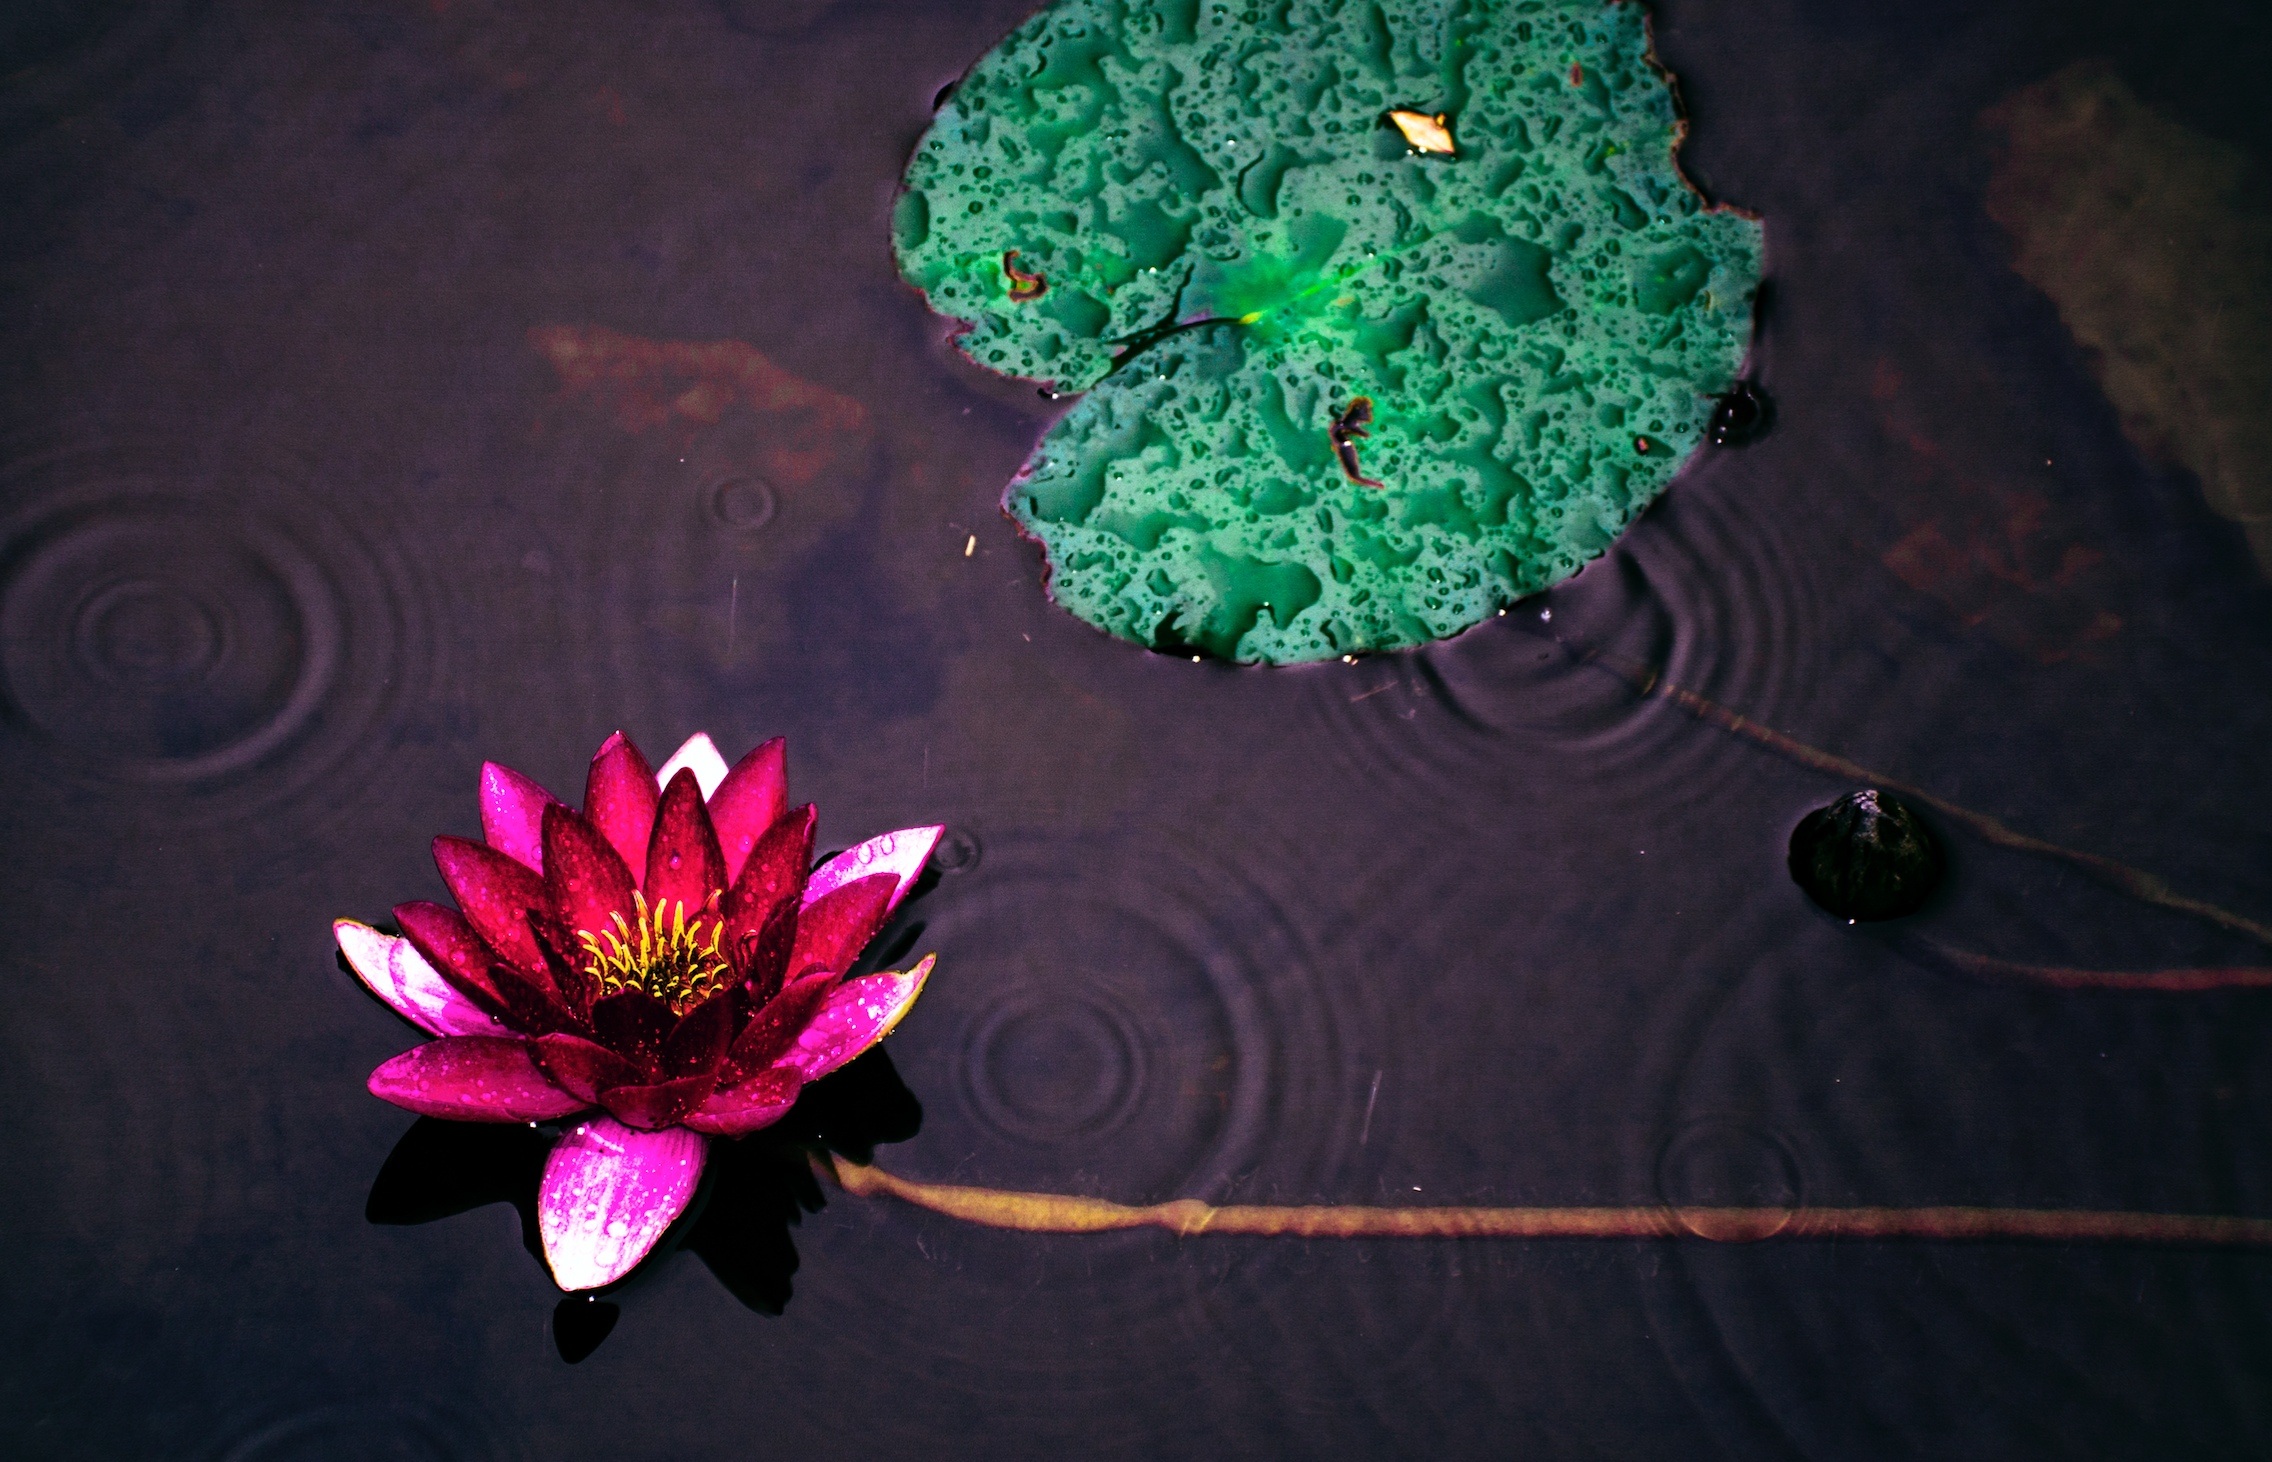
plant, leaf, flower, purple, petal, green, red, color, darkness, flora, lotus, screenshot, macro photography, watermark